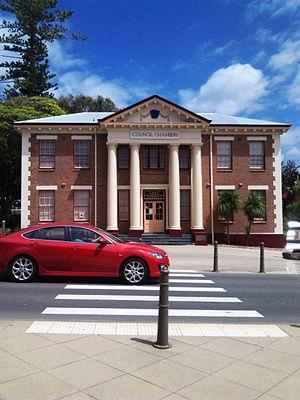
La municipalité de Kiama est une zone d'administration locale située dans l'État de Nouvelle-Galles du Sud en Australie.